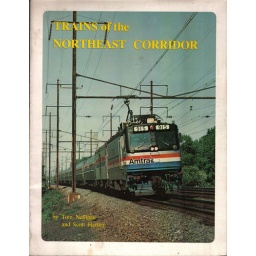
by Ton Nelligan and Scott Hartley. Quadrant Press. 96 pages black and white - soft cover